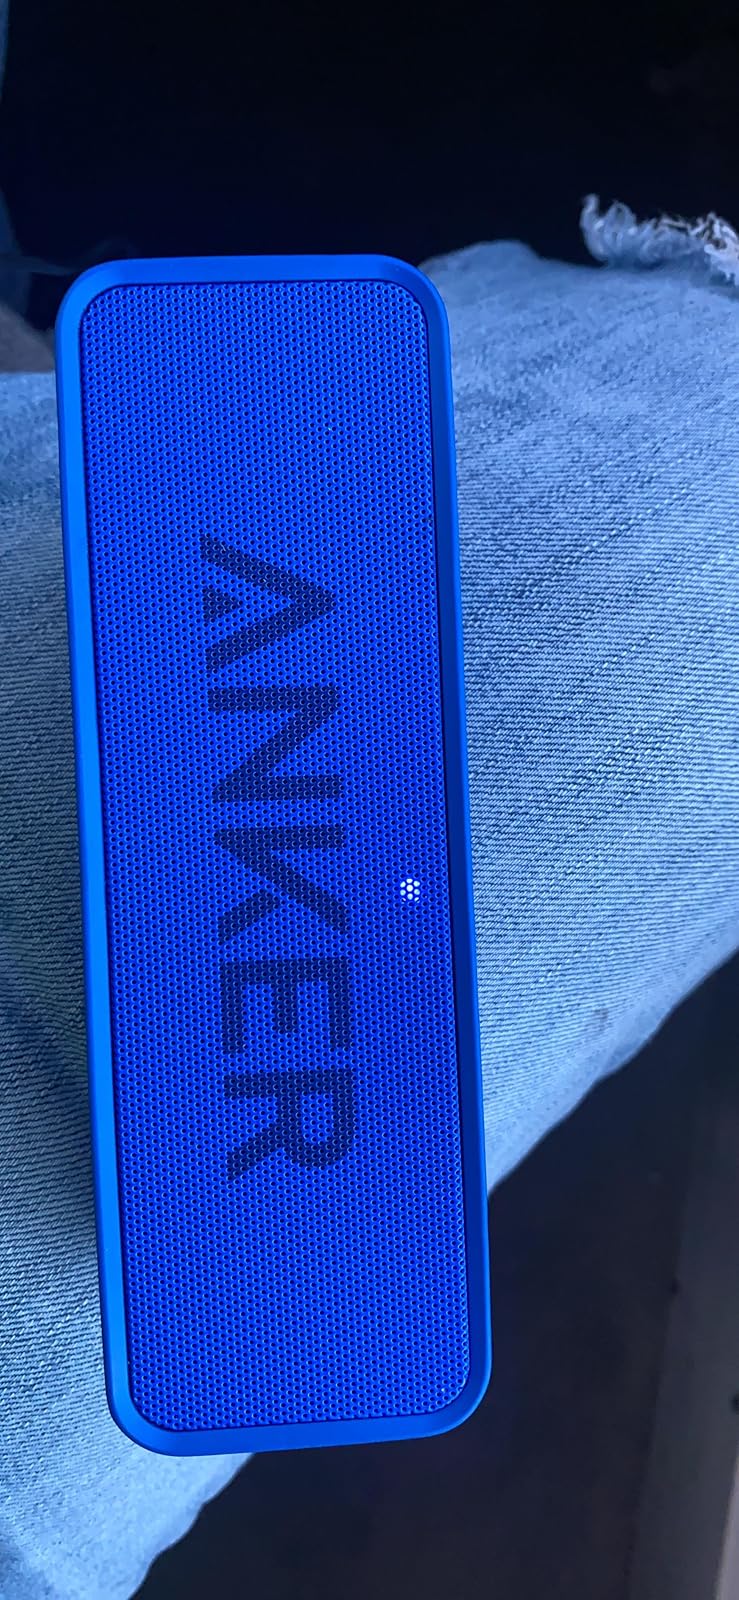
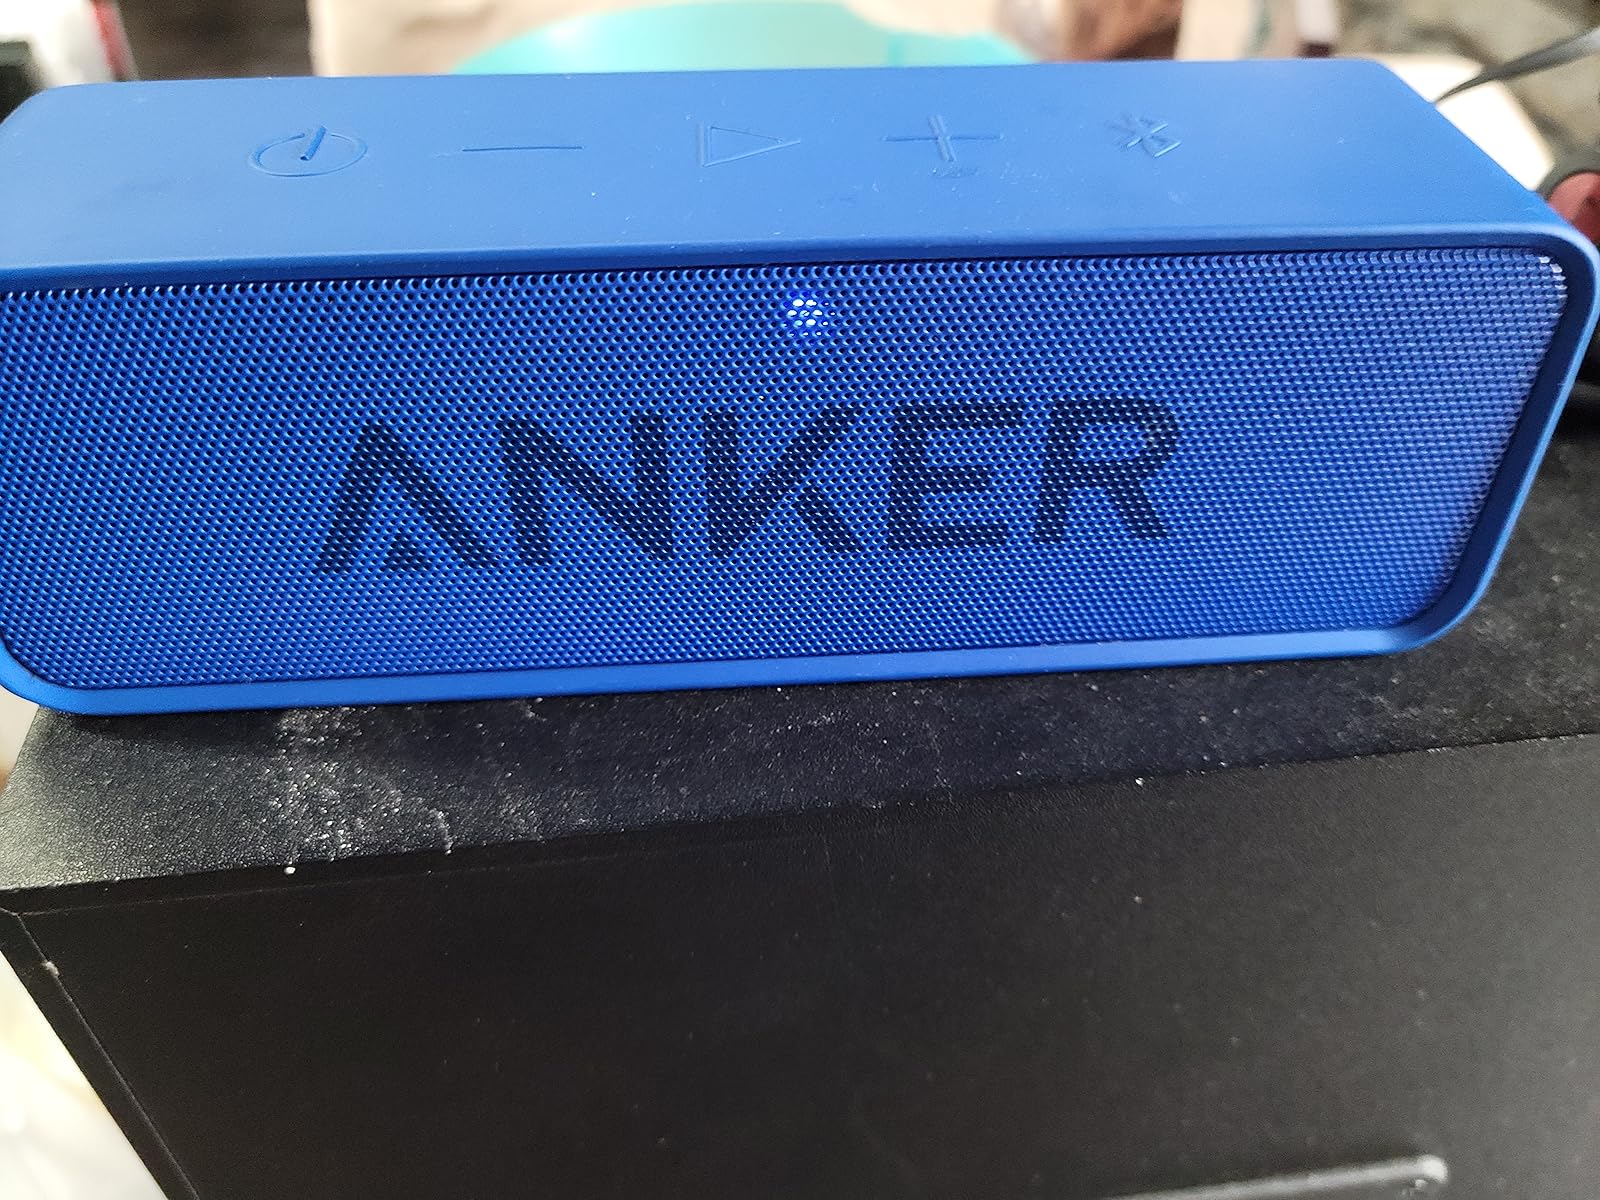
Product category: speaker
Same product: yes